Pussy Riot

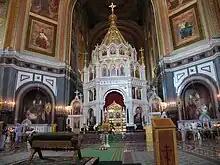
Interior of the Cathedral of Christ the Savior

On February 21, 2012, as part of a protest movement against the re-election of Vladimir Putin, five women from the group entered the Cathedral of Christ the Savior of the Russian Orthodox Church in Moscow. There was no church service in session at the time, and only a few people were in the cathedral. Removing their winter clothes, they put on colorful balaclavas, ran up the steps leading to the altar, and began to jump, kick, and throw air punches. After less than a minute, they were escorted outside the building by guards. Film of the performance was later combined with footage shot at a different church, identified by Russian Orthodox Church spokesman Vsevolod Chaplin as the Epiphany Cathedral in Yelokhovo, to create a video clip for the song, which they entitled "Punk Prayer: Mother of God Drive Putin Away".